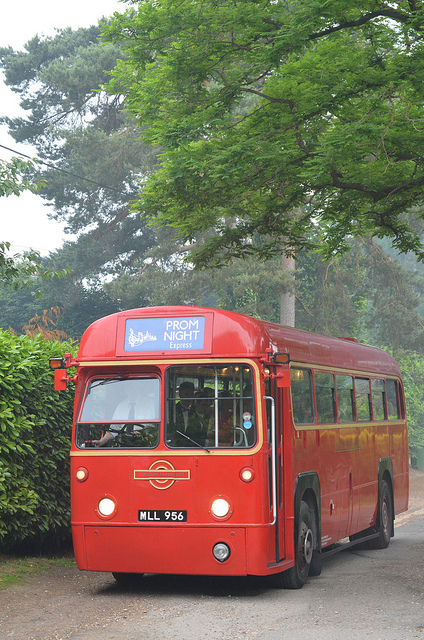
A red bus driving down a street past a forest.

A red bus drives down a country lane lined with hedgerows.

A passenger bus that is driving down the street.

A red bus is shown traveling along a road.

A red bus is driving down a tree lined street.